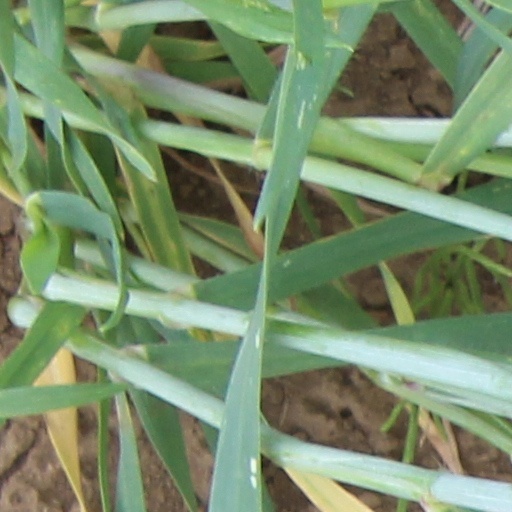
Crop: wheat